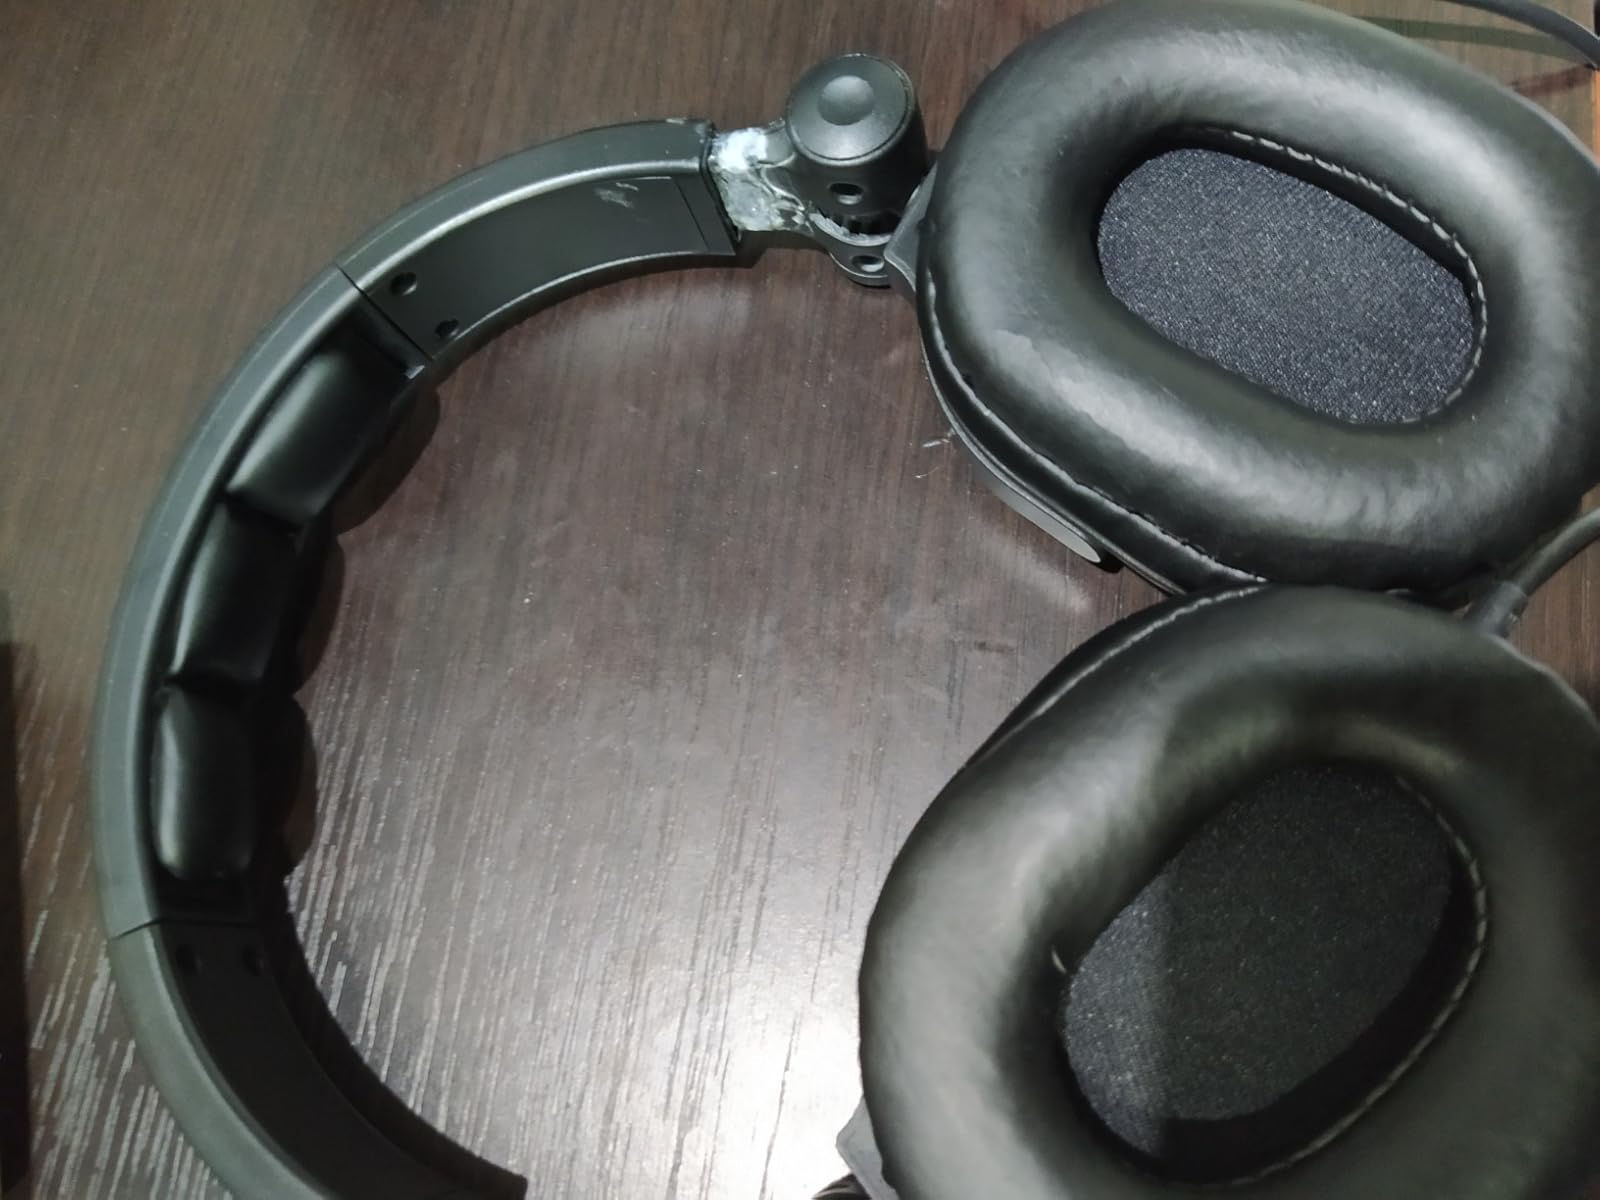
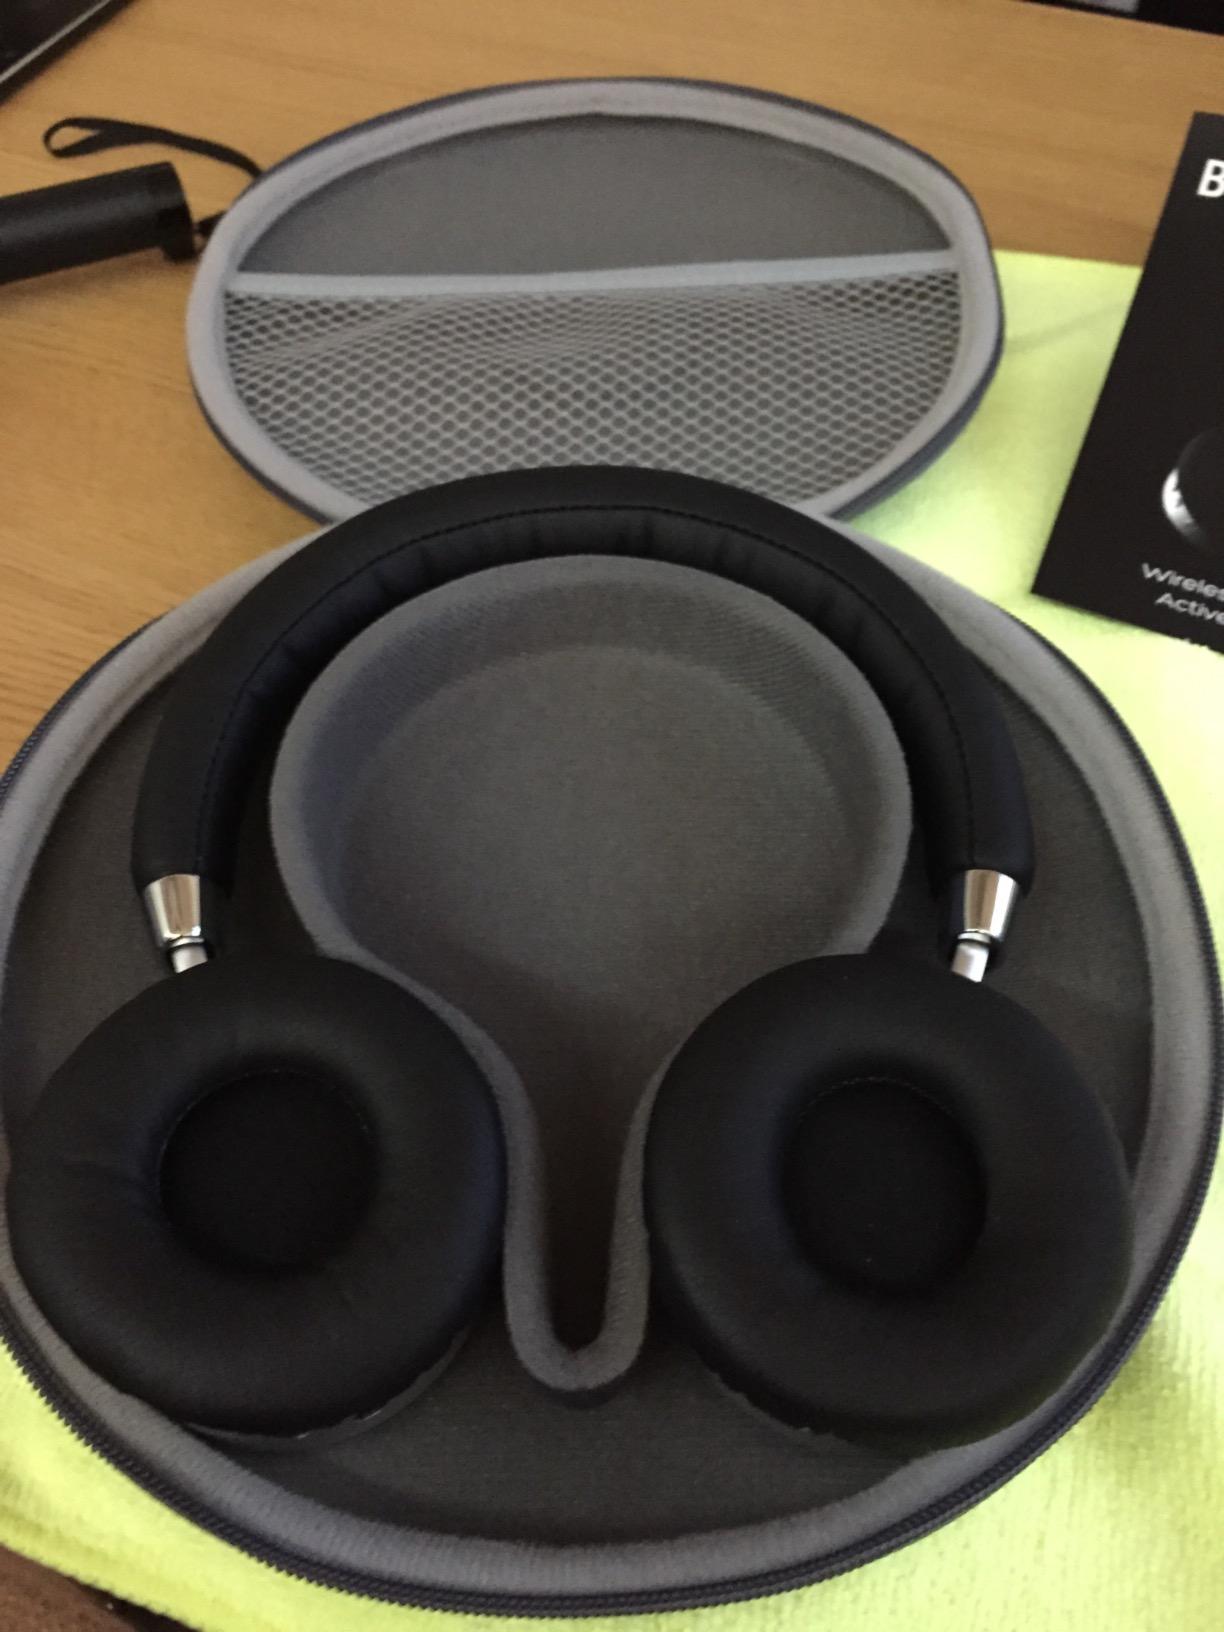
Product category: headphones
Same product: no